Mudpot

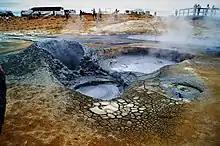
Mudpots lined up above a volcanic fissure at Hverarönd, Iceland

A mudpot, or mud pool, is a type of acidic hot spring, or fumarole, with limited water. It usually takes the form of a pool of bubbling mud, as a result of the acid and microorganisms decomposing surrounding rock into clay and mud.